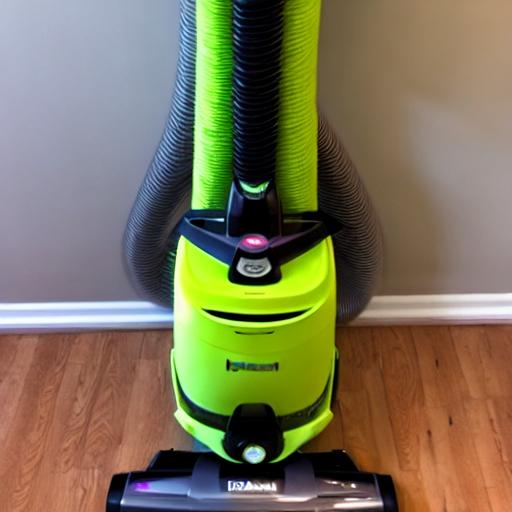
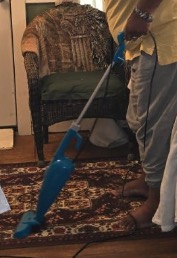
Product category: items_vacuum
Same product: no